British Virgin Islands 2021 Commission of Inquiry

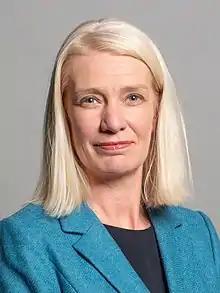
Amanda Milling

The commission made a wide range of findings based upon the evidence presented. These findings included: